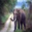
Label: elephant